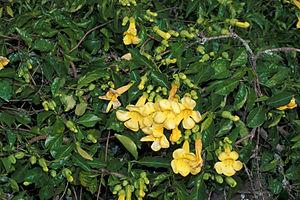
La liane patate, grif à chat aux Antilles, ou patte d'oiseau est une espèce de liane vivace grimpante de la famille des Bignoniaceae.